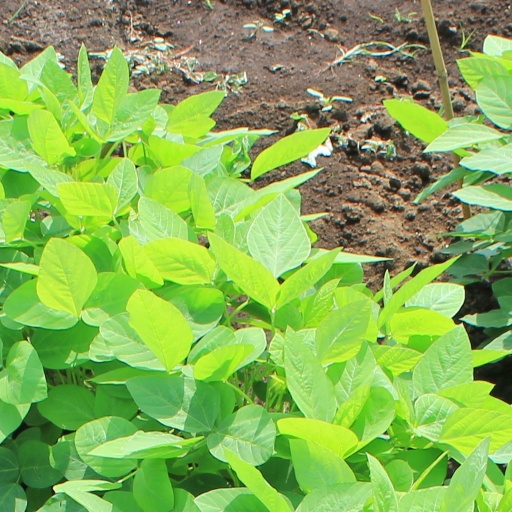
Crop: soybean